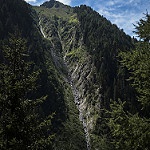
Scene: Outdoor